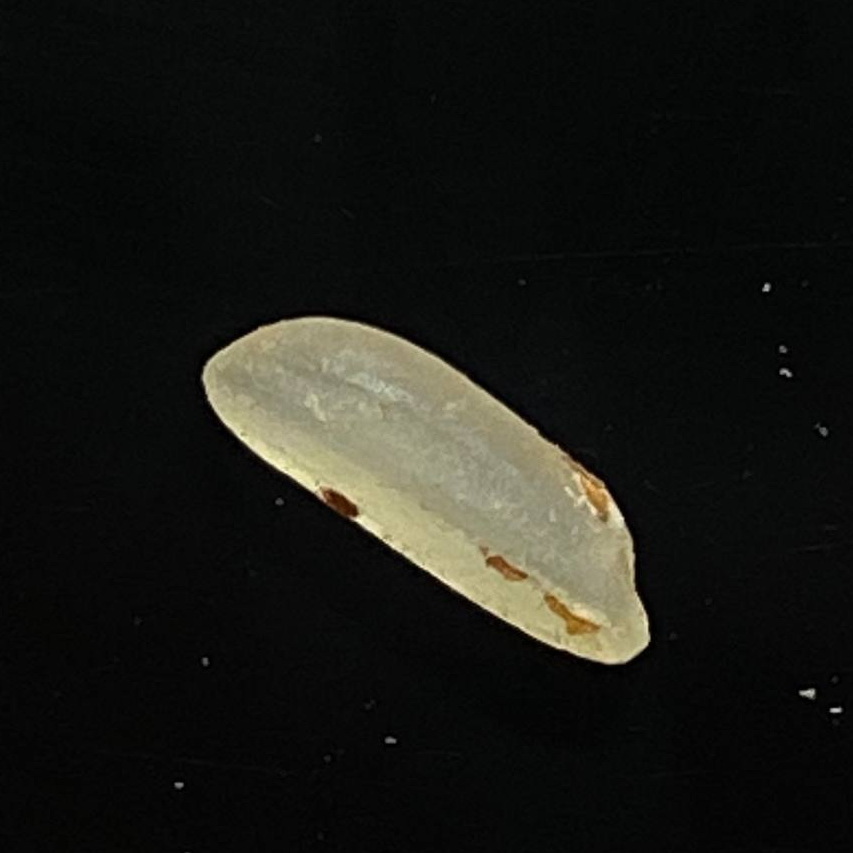
Rice variety: Ganjiya